Benzathine benzylpenicillin

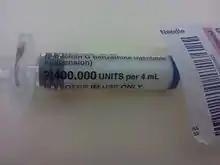
2,400,000 units of Bicillin L-A brand of benzylpenicillin, for deep intramuscular injection

The possible adverse effects are generally similar to other forms of penicillin. BPG is overall well-tolerated, but pain from the injection site is a common concern.